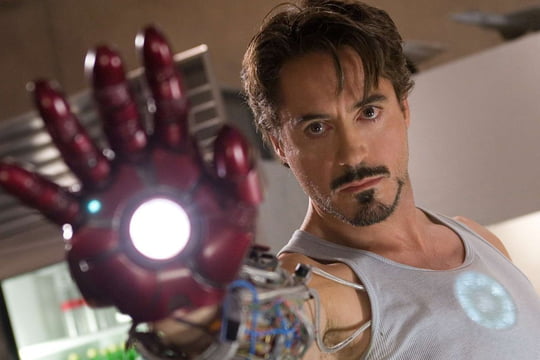
Gender: men